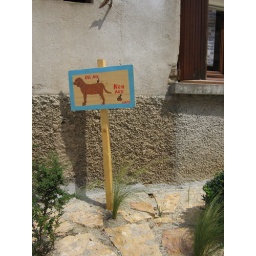
Cute home-made sign outside a house in the village. Sweet.